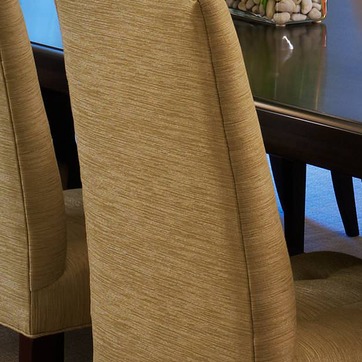
Material: fabric